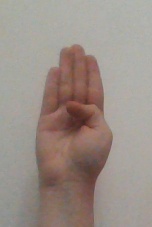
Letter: kaaf